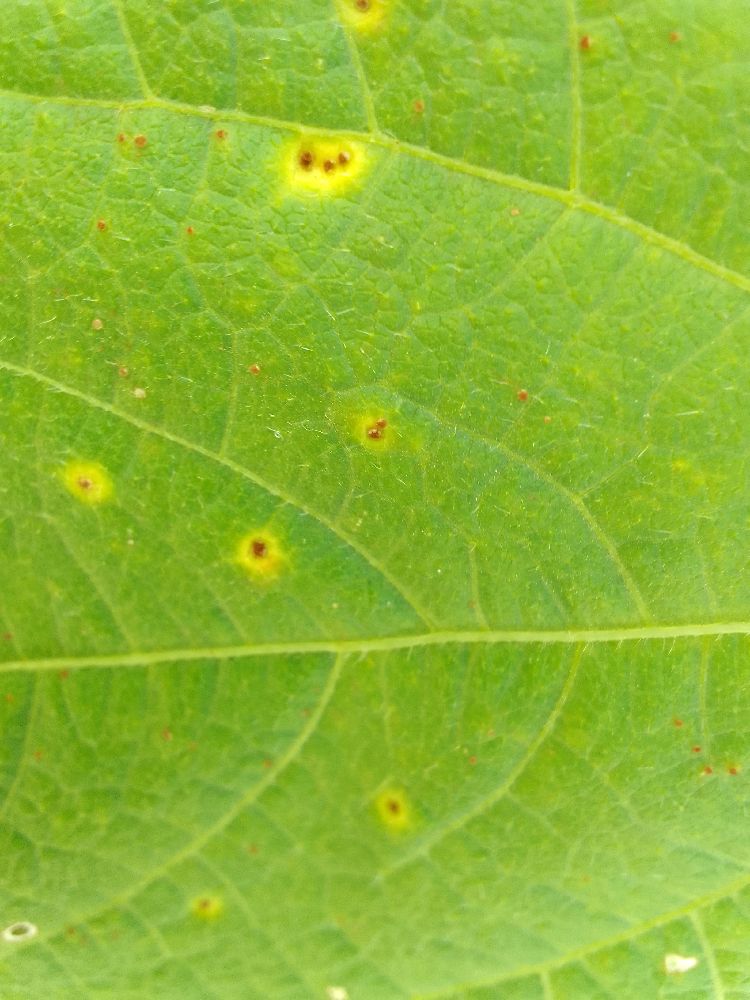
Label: rust